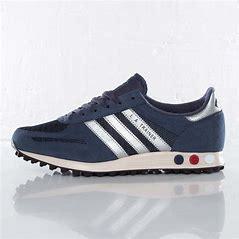
Brand: Adidas
Model: La Ii